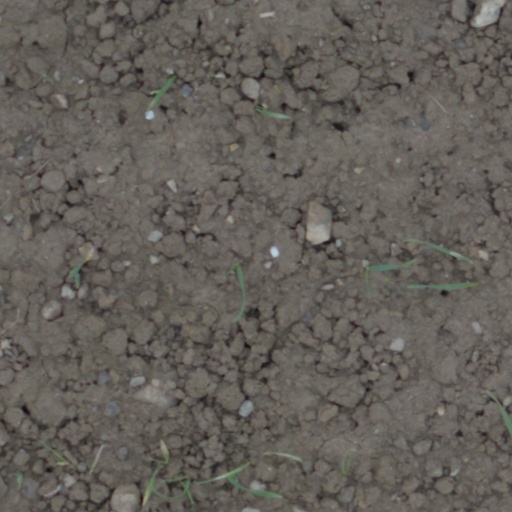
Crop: wheat